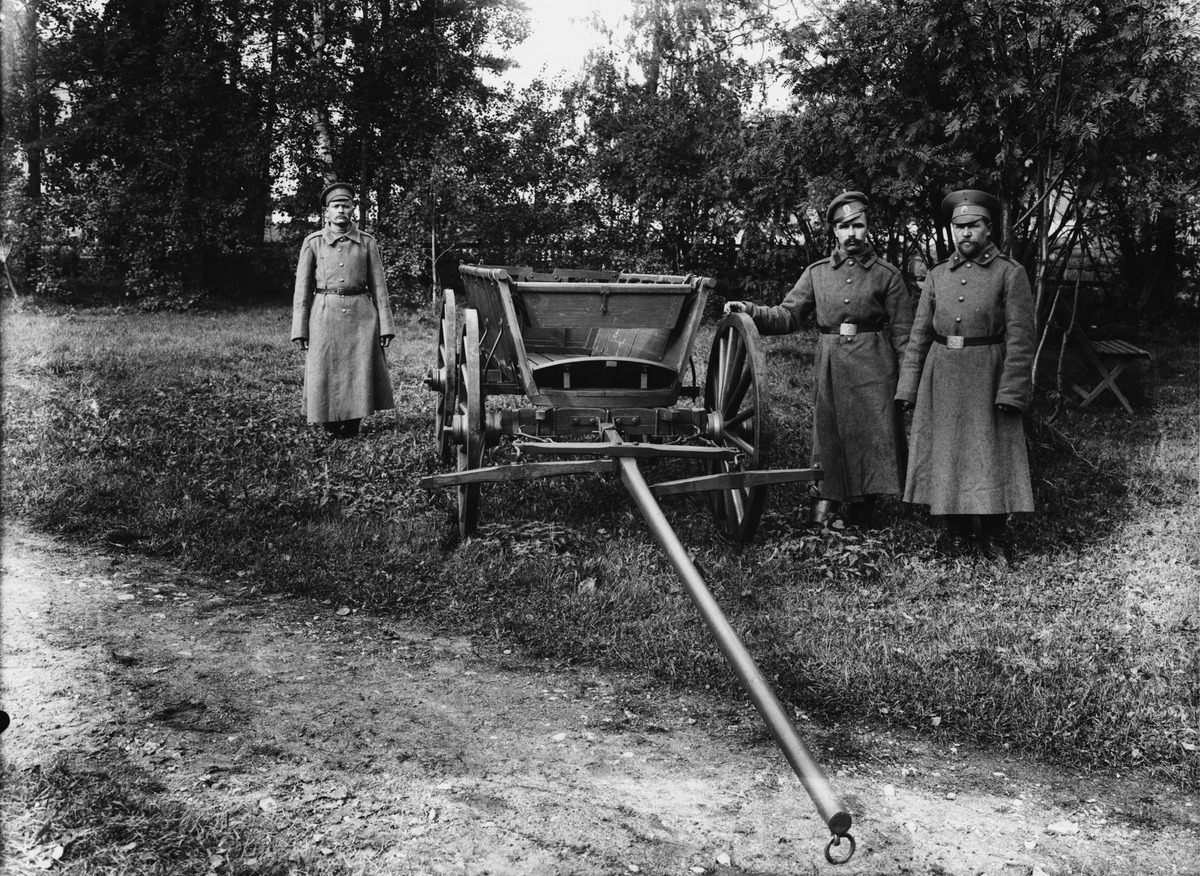
Venäläisiä sotilaita
sisällön kuvaus: Venäläisiä sotilaita. mustavalkoinen
Kuvaaja: Sundström, Eric, valokuvaaja
Ajankohta: kuvausaika 1914
Aiheet: sotilaat, sotaväki, armeija, venäläiset, venäläisyys, aseet, univormut, sotilaspuvut, ensimmäinen maailmansota